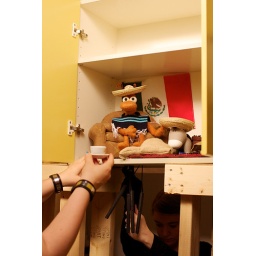
A kitchen cabinet is dressed with props as Stacey holds her Mexican cockroach in place. Photo by Robin Hamill.